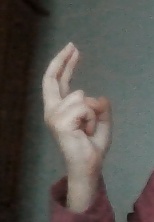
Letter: zay